Bramshill House

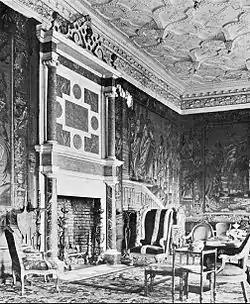
The drawing room in 1903

The drawing room, containing four bay windows of different sizes, is panelled with oak for its entire height of about . One of the upper panels, surmounted by its Corinthian entablature, is a frieze depicting a fig, grape, and pomegranate, each with foliage and blossoms. One of the lower panels, part of the dado in the same room, has a section of projecting mouldings. The upper panel is ; the lower, .